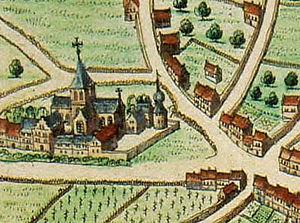
Carte de Liège de Blaeu Extrait: l'abbaye de Saint Giles
Le patrimoine religieux de Liège jusqu'à la Révolution française compte un palais épiscopal, une cathédrale, sept collégiales, une chartreuse, huit abbayes d'hommes et de femmes, vingt-trois couvents d'hommes et vingt-sept couvents de femmes, trente-deux paroisses, une vingtaine d'hôpitaux et autant d'hospices, une trentaine de béguinages, des dizaines de chapelles, soit plus d'une centaine d'oratoires dont une cinquantaine desservis par des religieux réguliers.
L'église Saint-Gilles de Liège est un édifice religieux de la ville de Liège, situé dans le quartier Saint-Gilles.